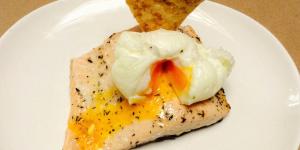
salmon a la plancha